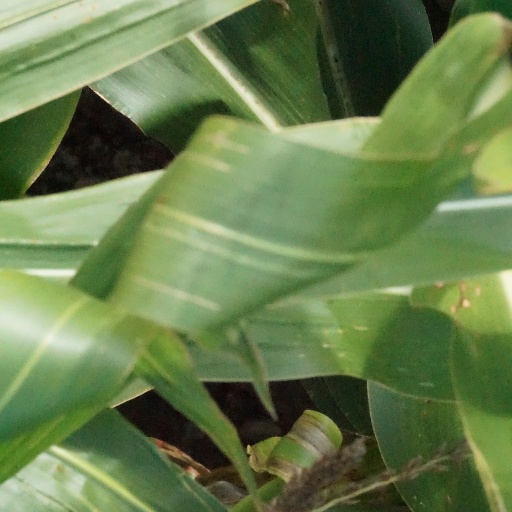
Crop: maize; corn